Toyota Celica

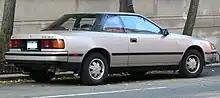
1986 Toyota Celica GT coupé (ST161, US)

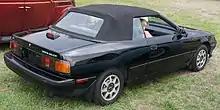
1987 Toyota Celica GT Convertible (ST162, US)

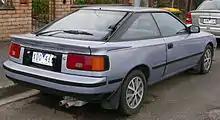
Pre-facelift Toyota Celica 2.0 SX Liftback (ST162, Australia)

In August 1985 the Celica was changed completely. It was an all-new vehicle with front wheel drive, a rounded, flowing body and new 2.0 L four-cylinder engines. The Celica was no longer built on the Toyota A platform, and instead realigned with the Toyota T platform underpinning the Toyota Corona. The Toyota A platform was now exclusive to the Toyota Supra. The coupe bodystyle in Japan was used only for the Corona coupe, sold only at Japanese Toyota dealerships "Toyopet Store" without the retractable headlights. An optional feature only offered on the Corona coupe was four-wheel steering, not shared with the Celica during this generation, however, the turbocharged engine on the Celica was not installed in the Corona coupe.